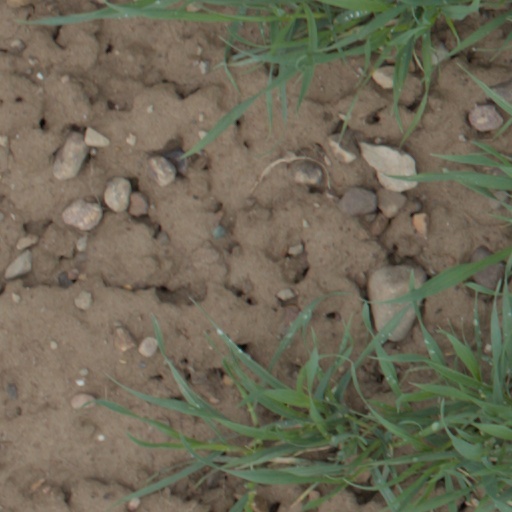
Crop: wheat